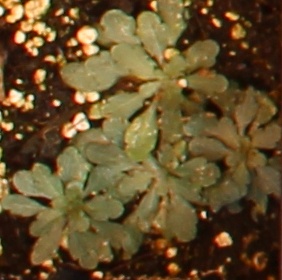
Label: Horseweed